Chris Cralle

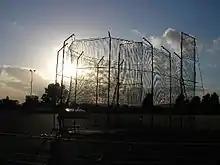
Throwing Cage – geograph.org.uk – 33131

As an athlete Chris came on a scholarship from A&M Consolidated High School to Sam Houston State University. Cralle was the 2006 Texas 5A state champion in the discus but soon found greater success at the collegiate level in the hammer throw.